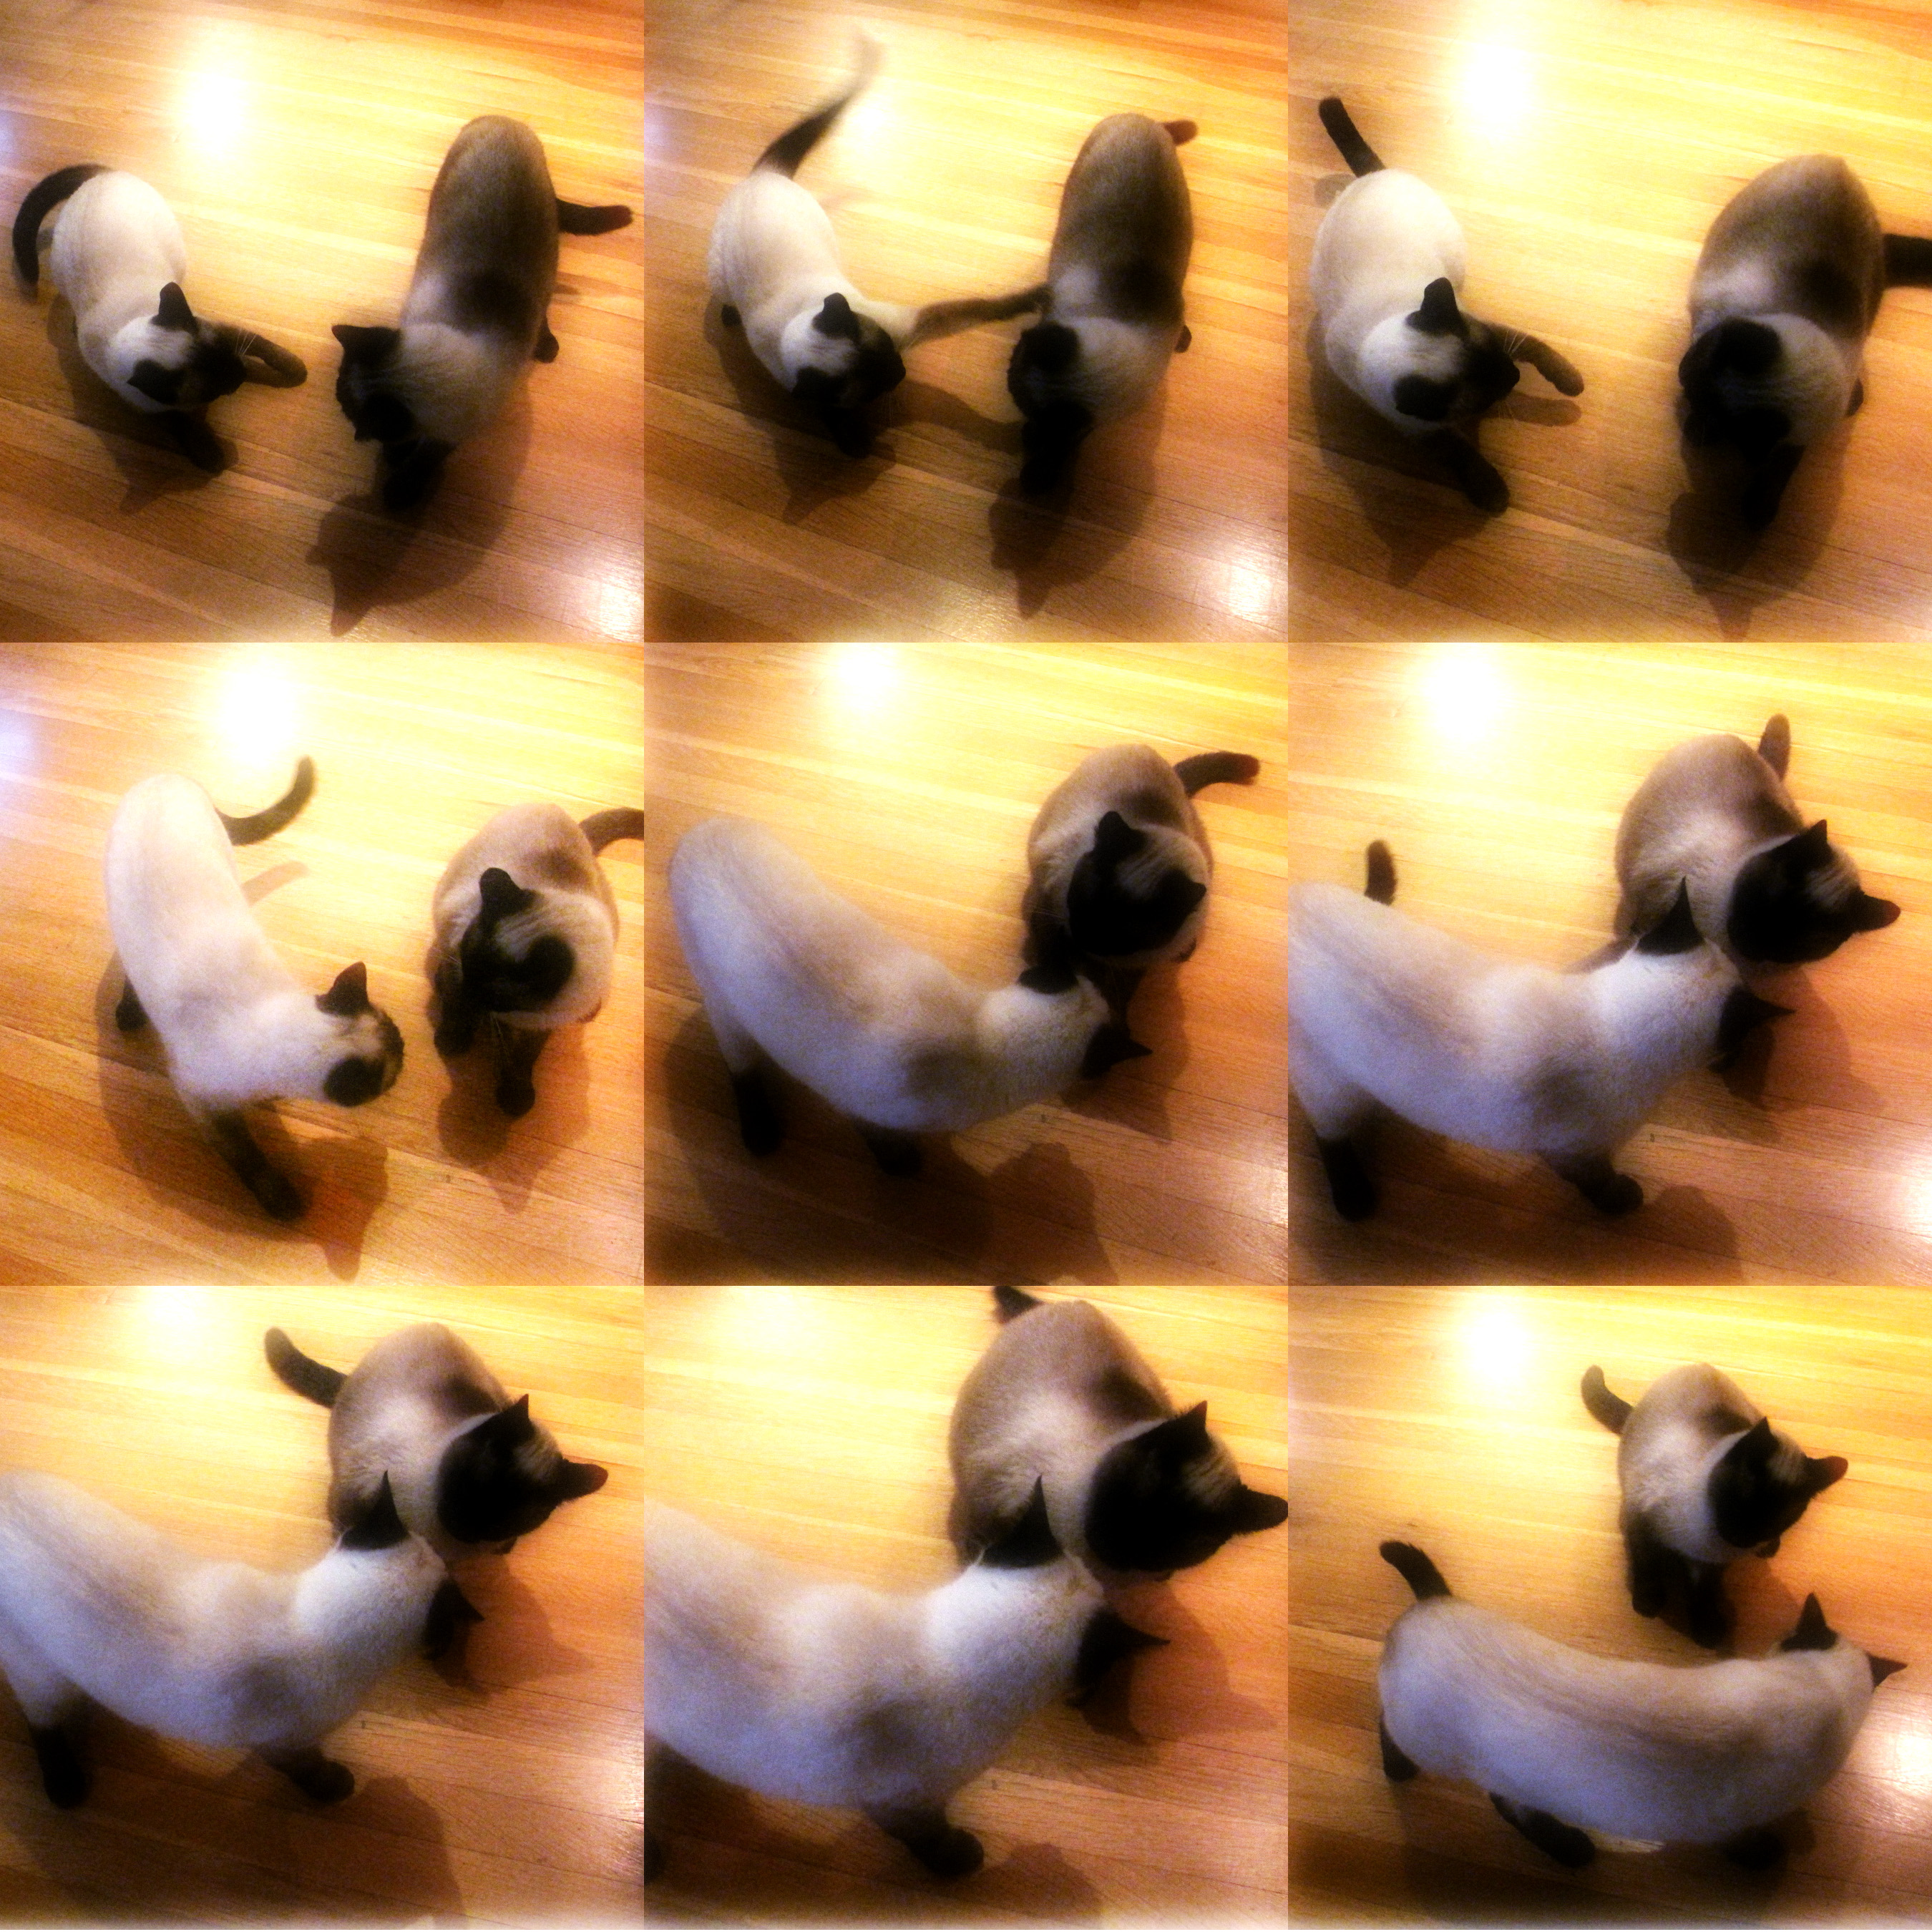
feline, circle, cats, 9, nine, conflict, dog like mammal, small to medium sized cats, cat like mammal, carnivoran